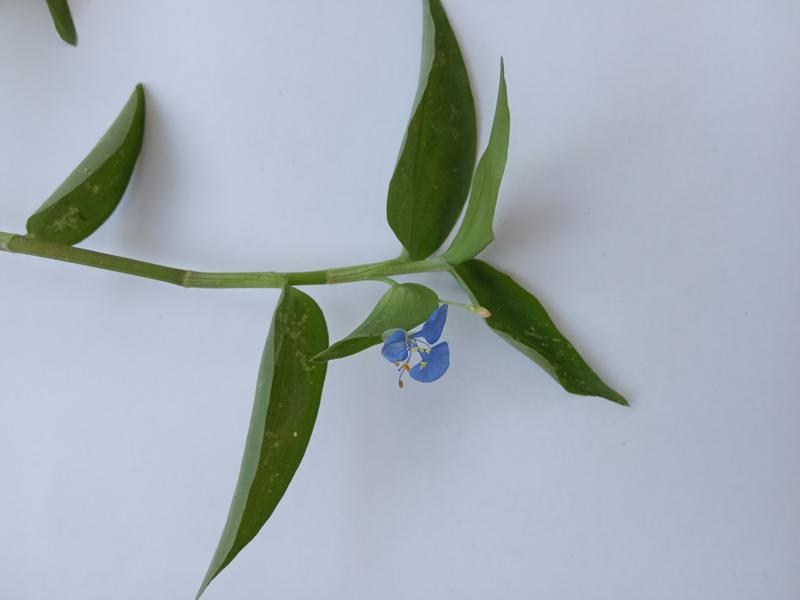
Weed species: Commelina benghalensis